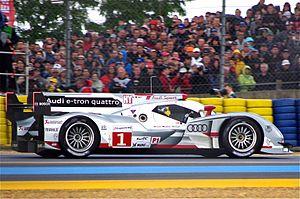
L'Audi R18 e-tron quattro est une voiture d'endurance automobile, issue de l'Audi R18 TDI, appartenant à la catégorie des Sport-prototypes et courant en championnat du monde d'endurance FIA en catégorie LMP1.
L'e-tron est la dénomination donnée à plusieurs automobiles et concept cars, électriques ou hybrides, du constructeur automobile allemand Audi.